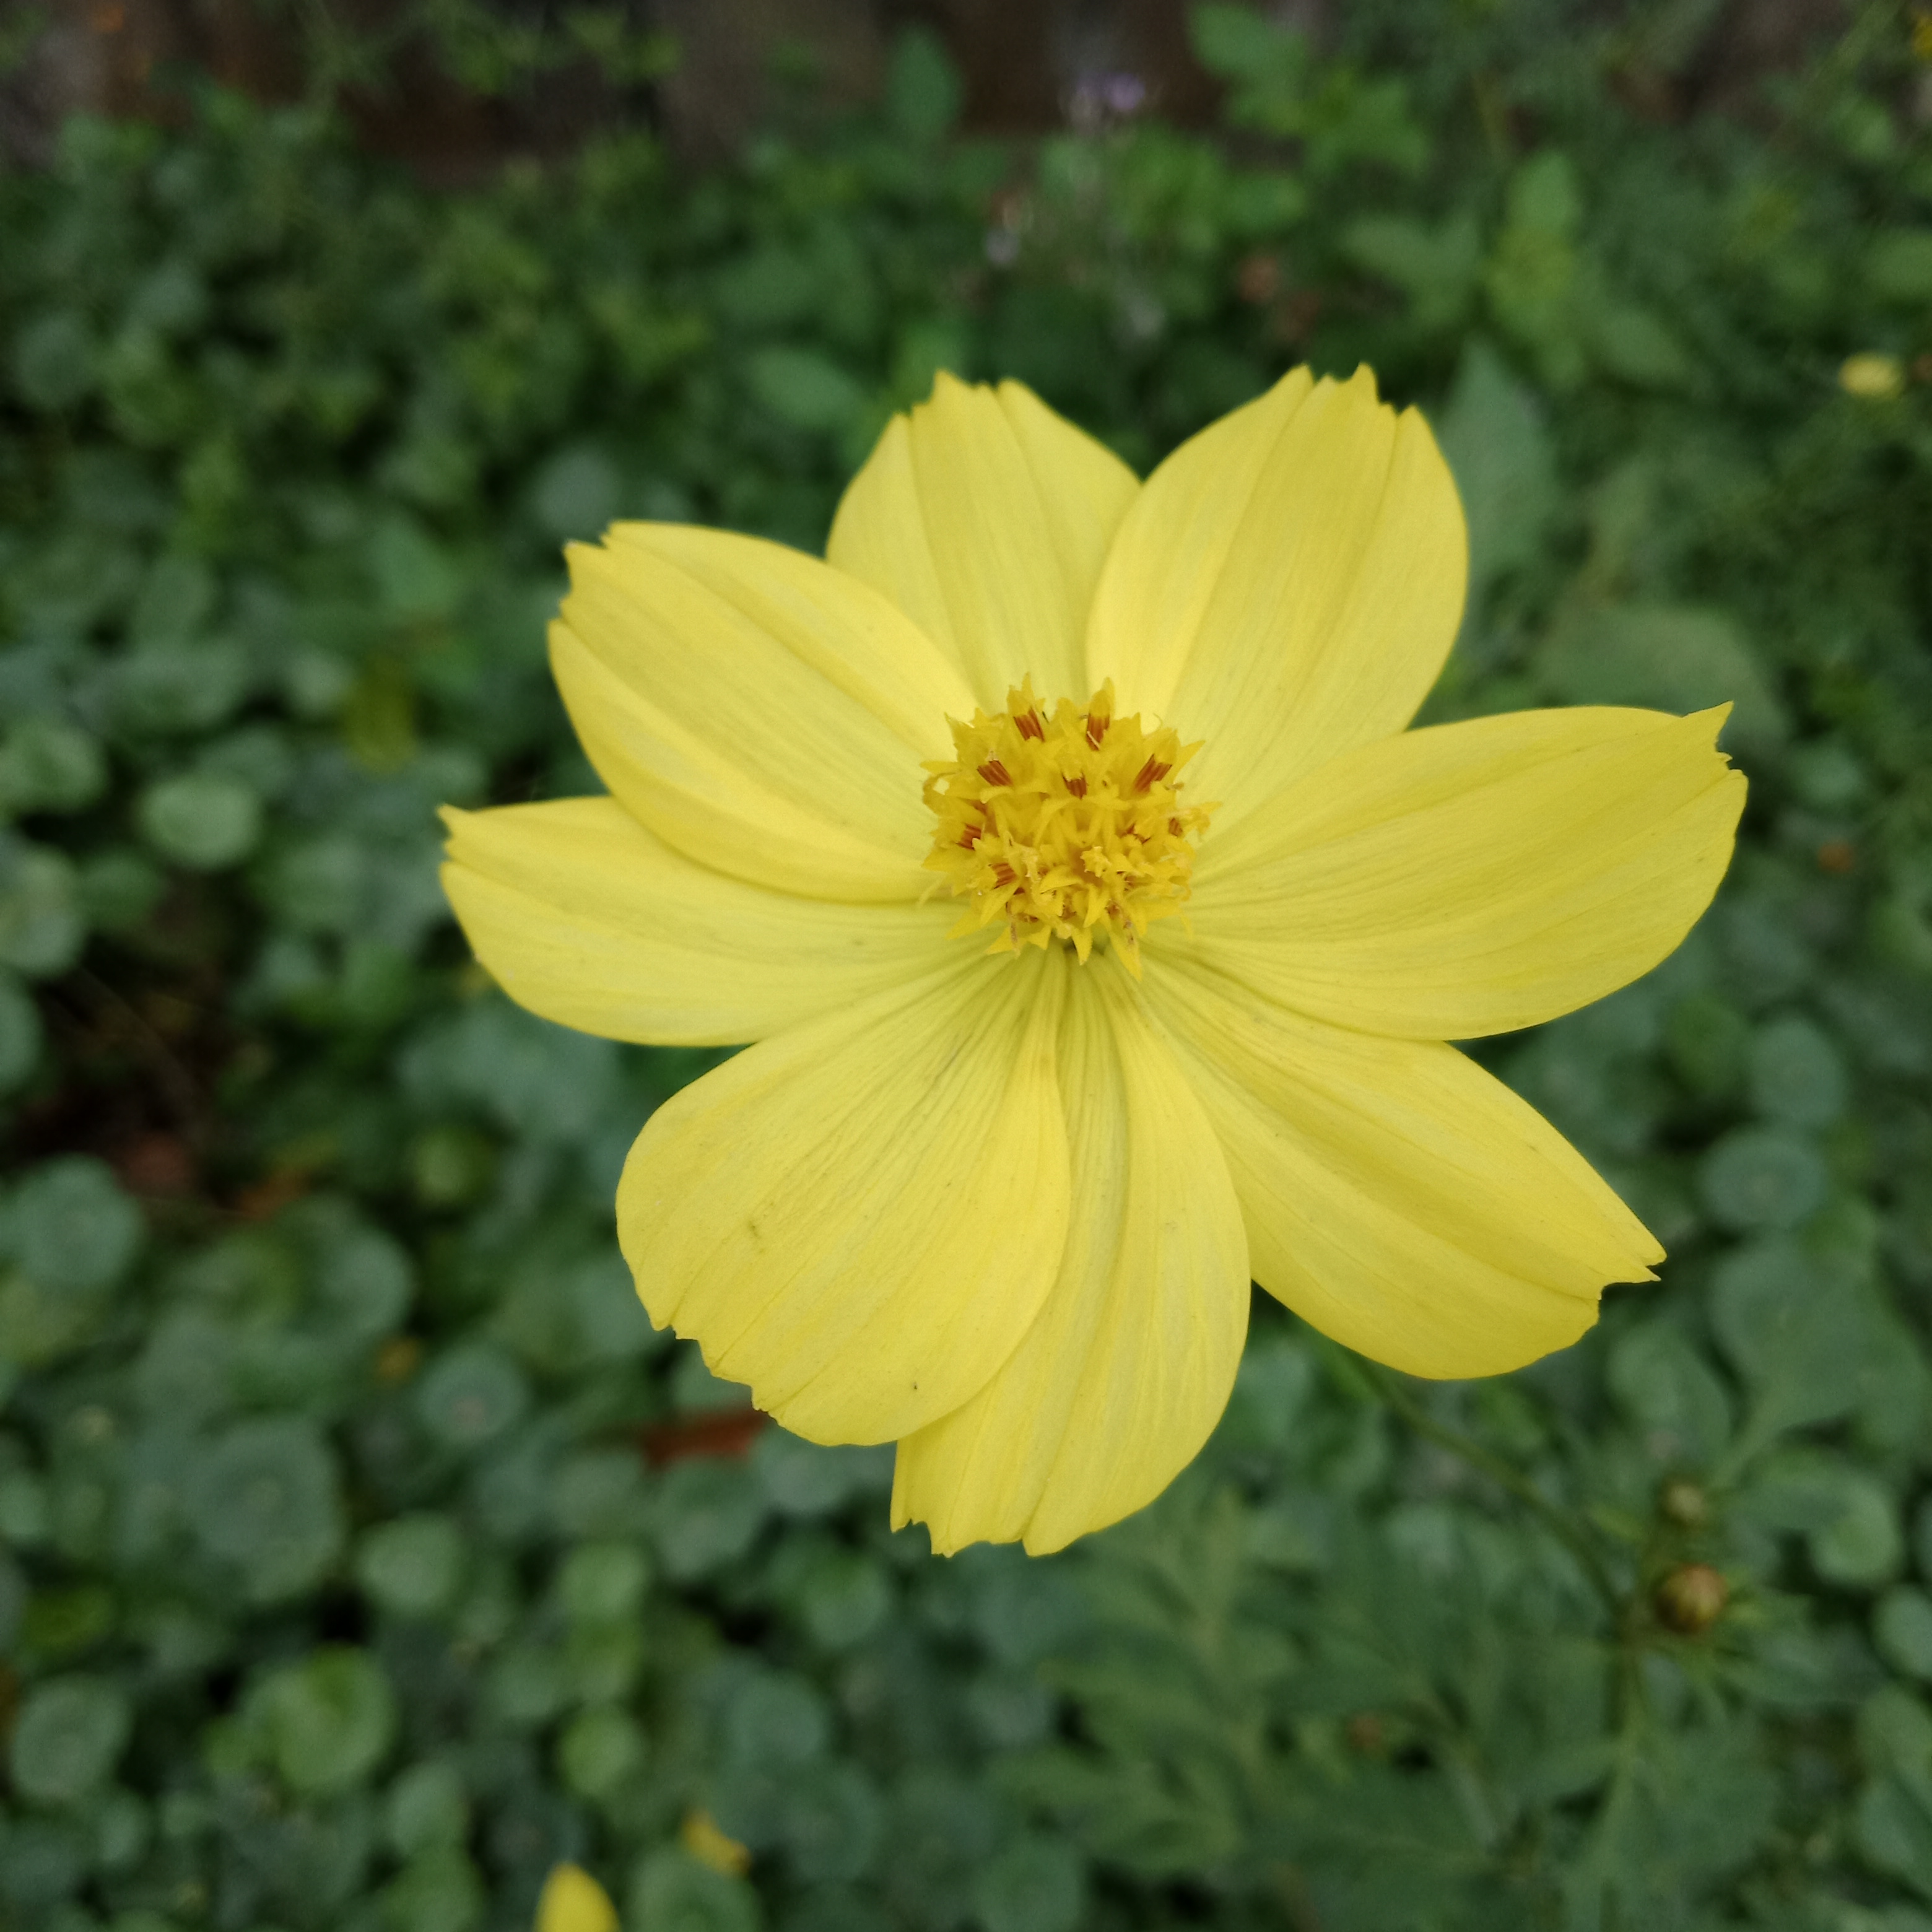
flower, natural, leaves, yellow, flowering plant, petal, plant, sulfur cosmos, Euryops pectinatus, daisy family, wildflower, Cosmos caudatus, Guizotia abyssinica, cosmos, annual plant, dicotyledon, evening primrose, perennial plant